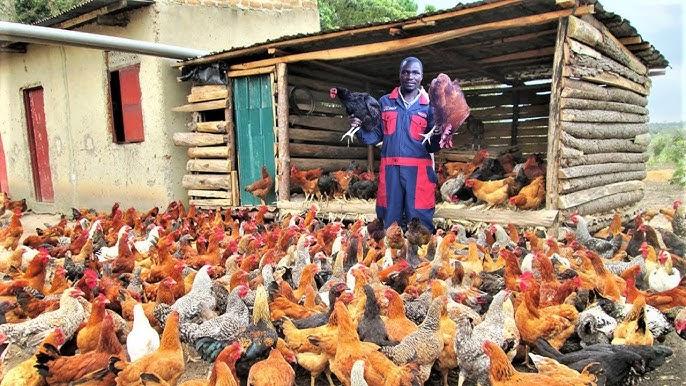
Ufugaji wa kuku akiwa amesimama katikati ya kuku na wengine wawili amewashika mkononi. Kuku wanaonekana kupewa matunzo bora na mfugaji kwani ameweza kuwajengea banda lao la kulala pia wanapata chanjo. Kuku huweza kutumika kama chakula pia wakati mwingine hutumika kama biashara.